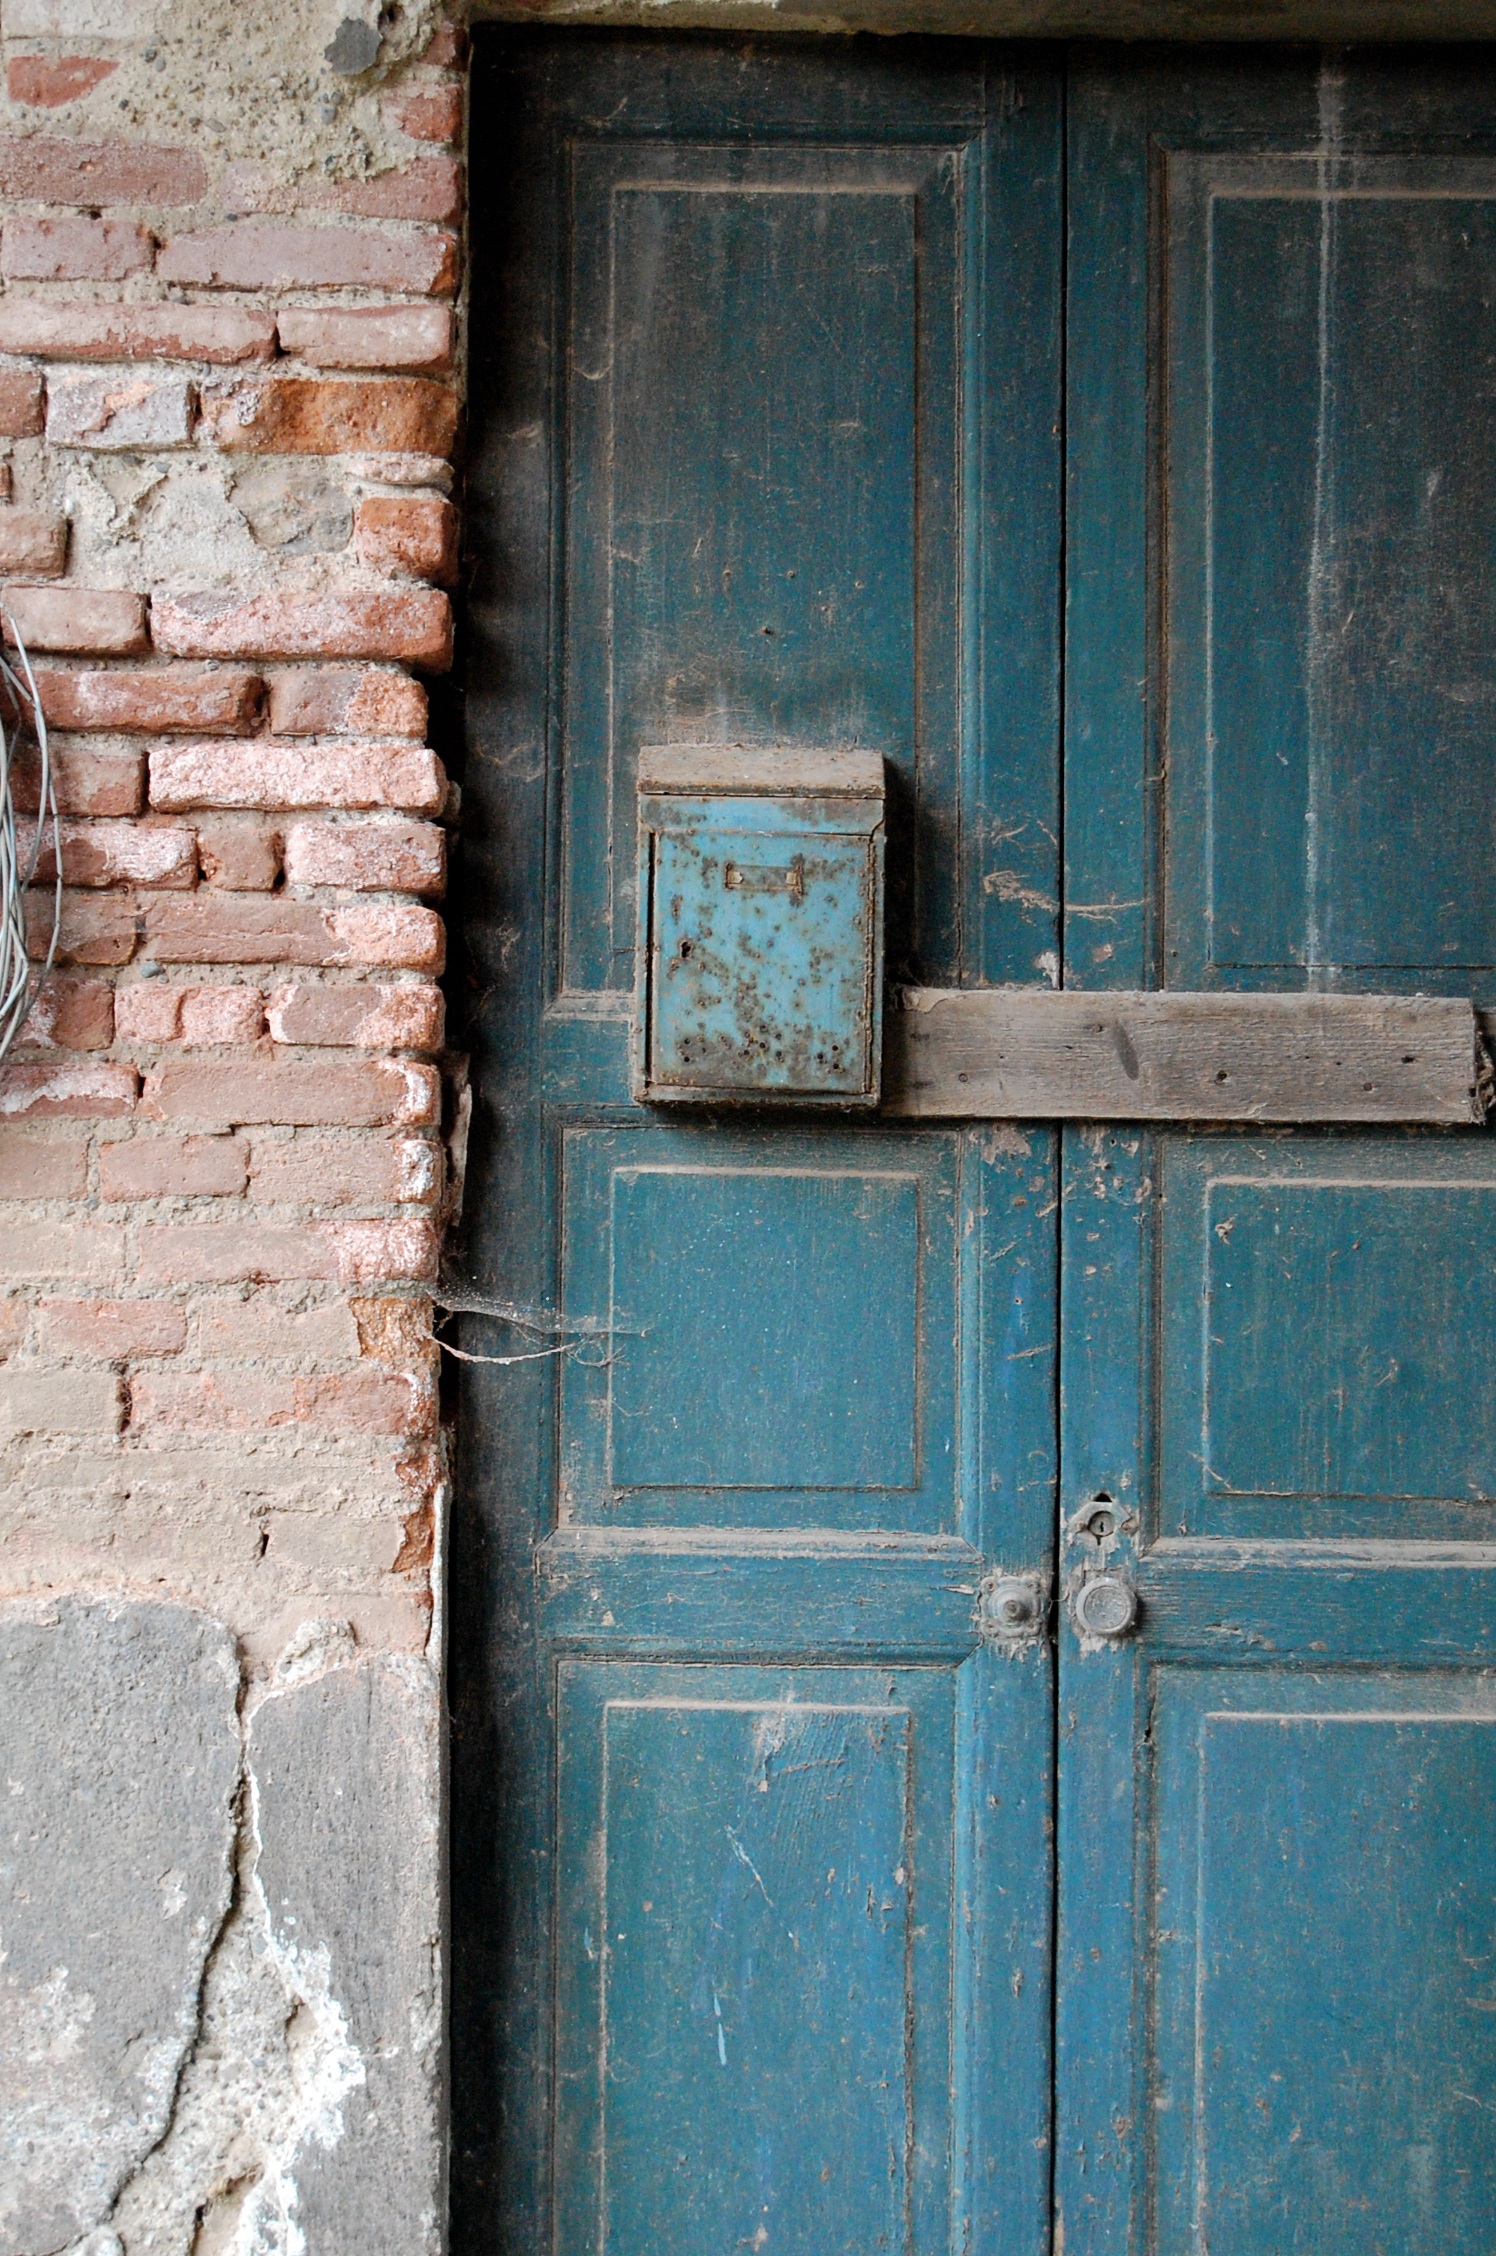
wood, house, texture, window, wall, green, color, facade, blue, brick, door